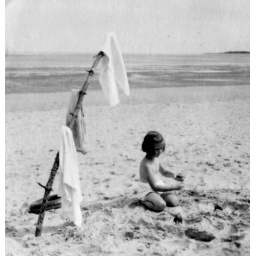
just laying out the floor plan - but in time......I rather like the towel drying stick.